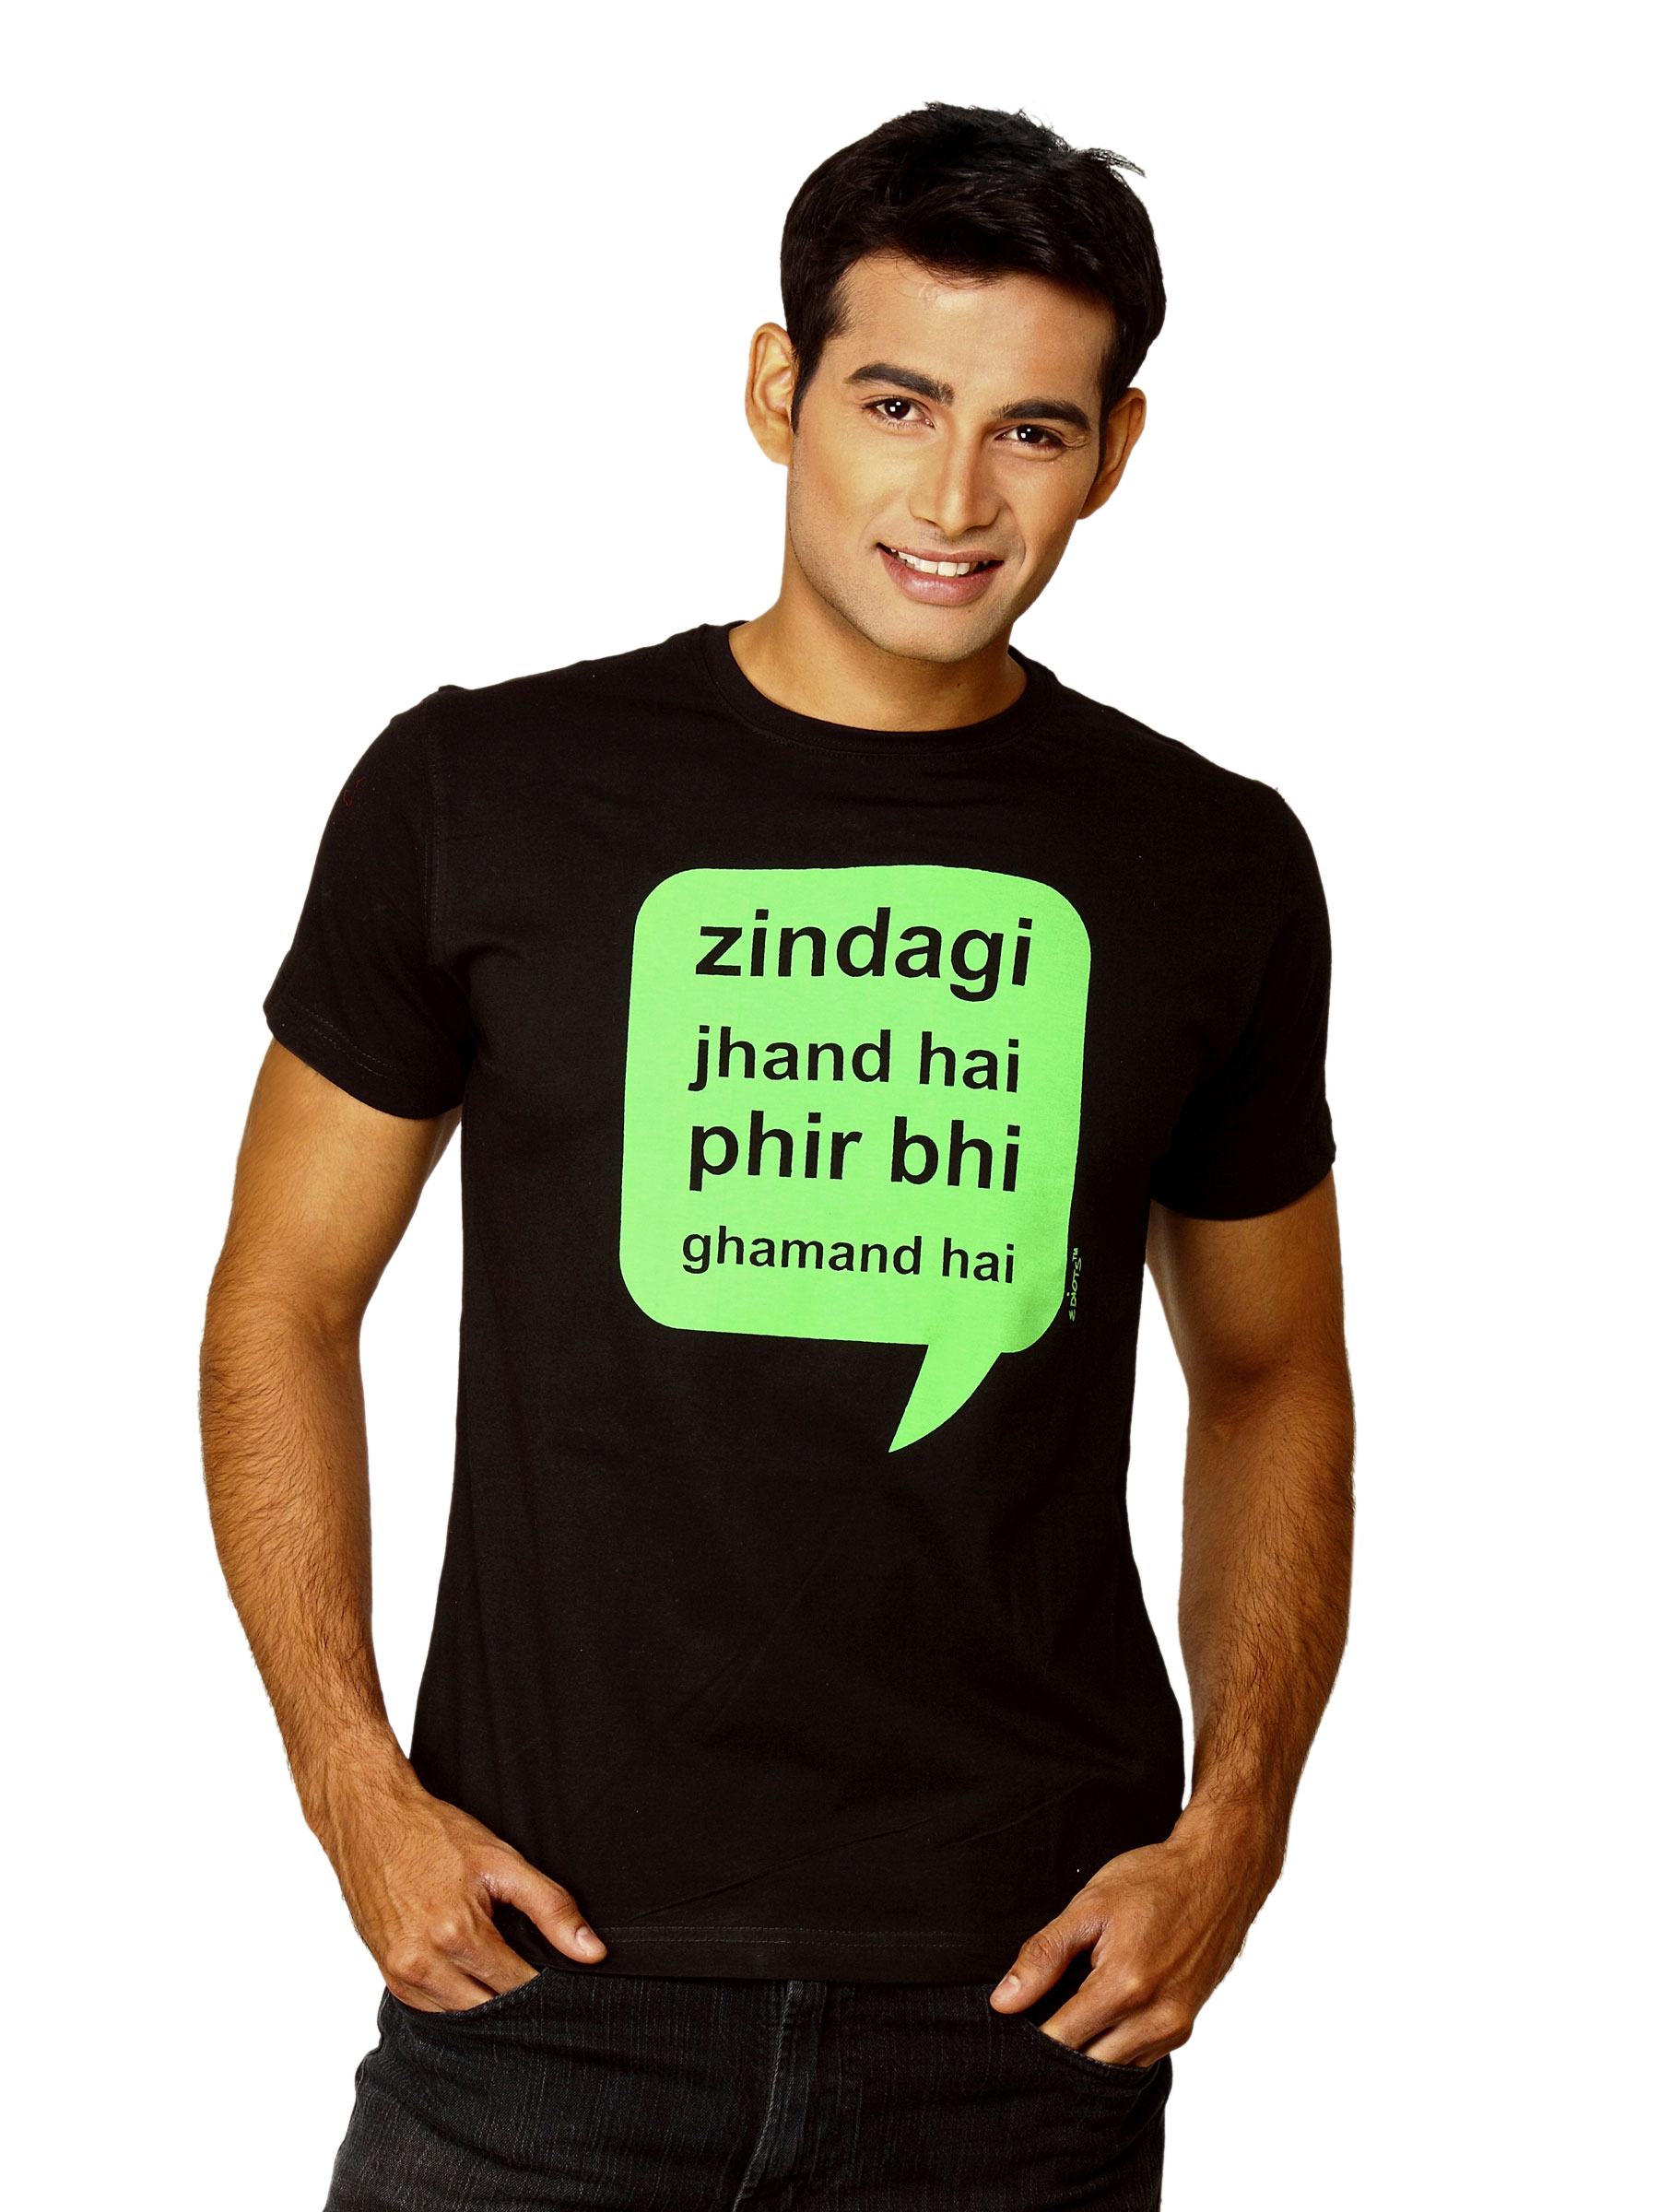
Ediots Men's Zindagi Jhand Hai Black T-shirt
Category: Apparel / Topwear / Tshirts
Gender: Men
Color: Black
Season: Summer 2011
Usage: Casual